Canberra Roller Derby League

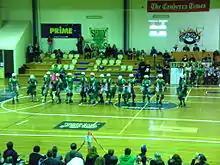
Surly Griffins introduction

The Surly Griffins were the 2009 season champions, and 2010 runners up in 2010. The team's name is a play on Walter Burley Griffin, who designed Canberra. Seven new skaters joined the 2011 squad, which was captained by Dr. Hell; the vice captains were Annethrax and Rainbow Spite. The team's sponsors for 2011 include Jake's Performance and CJ's Style. The Surly Griffins won their first bout in the 2011 season when they defeated the Red Bellied Black Hearts.